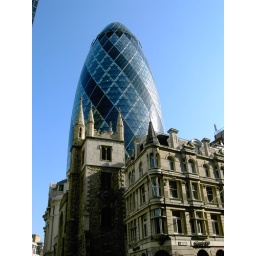
A medieval church, a Victorian office and the striking glass of the &amp;quot;Gherkin&amp;quot; sum up the wonderful contrasts in the City of London.